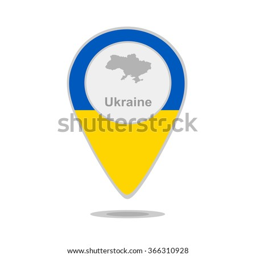
a pointer with map and flag